Francis McDougall

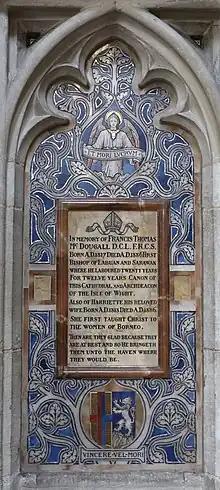
Memorial in Winchester Cathedral

Francis Thomas McDougall (30 June 1817 – 16 November 1886) was the first Bishop of Labuan and Sarawak from 1849 to 1868.